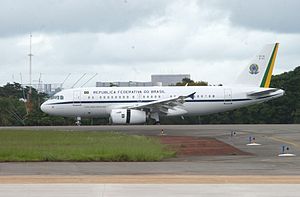
Brazilian Air Force One
Præsidentens primære "Brazilian Air Force 01", et Airbus A319.
Brazilian Air Force One er flyvekontroltjenestens officielle kaldesignal på det brasilianske flyvevåbens fly, der befordrer Brasiliens præsident.